Irish Film Classification Office

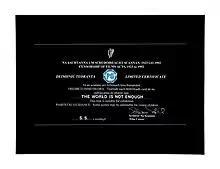
An official cinema certificate from 1999, which would've directly preceded the film.

The current cinematic certificates were announced in December 2004 at the European Conference of Film Classifiers in Paris and introduced on 1 January 2005. In November 2005, a public campaign was launched to raise awareness of them, including booklets, posters, stickers and an animated certificate produced by Brown Bag Films which drew attention to their relatively new website.